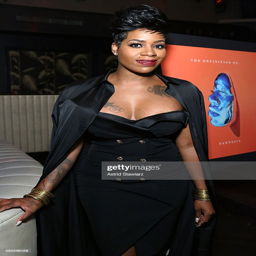
rhythm and blues artist attends the release party for her new album at club no ...